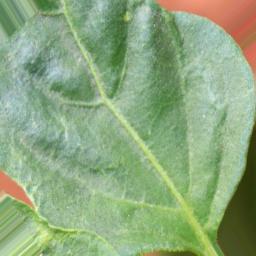
Label: healthy